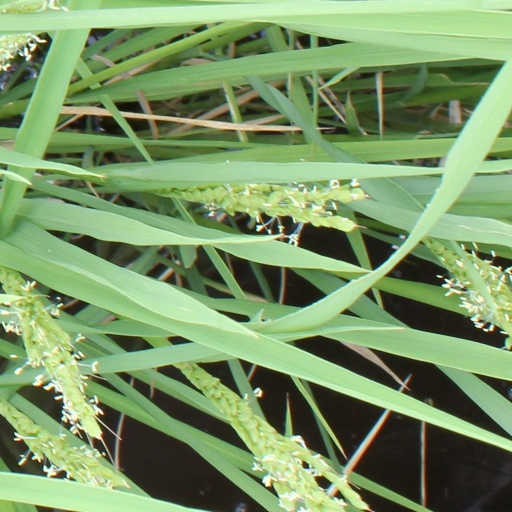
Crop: rice